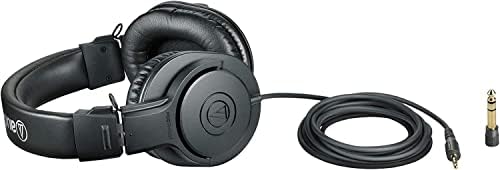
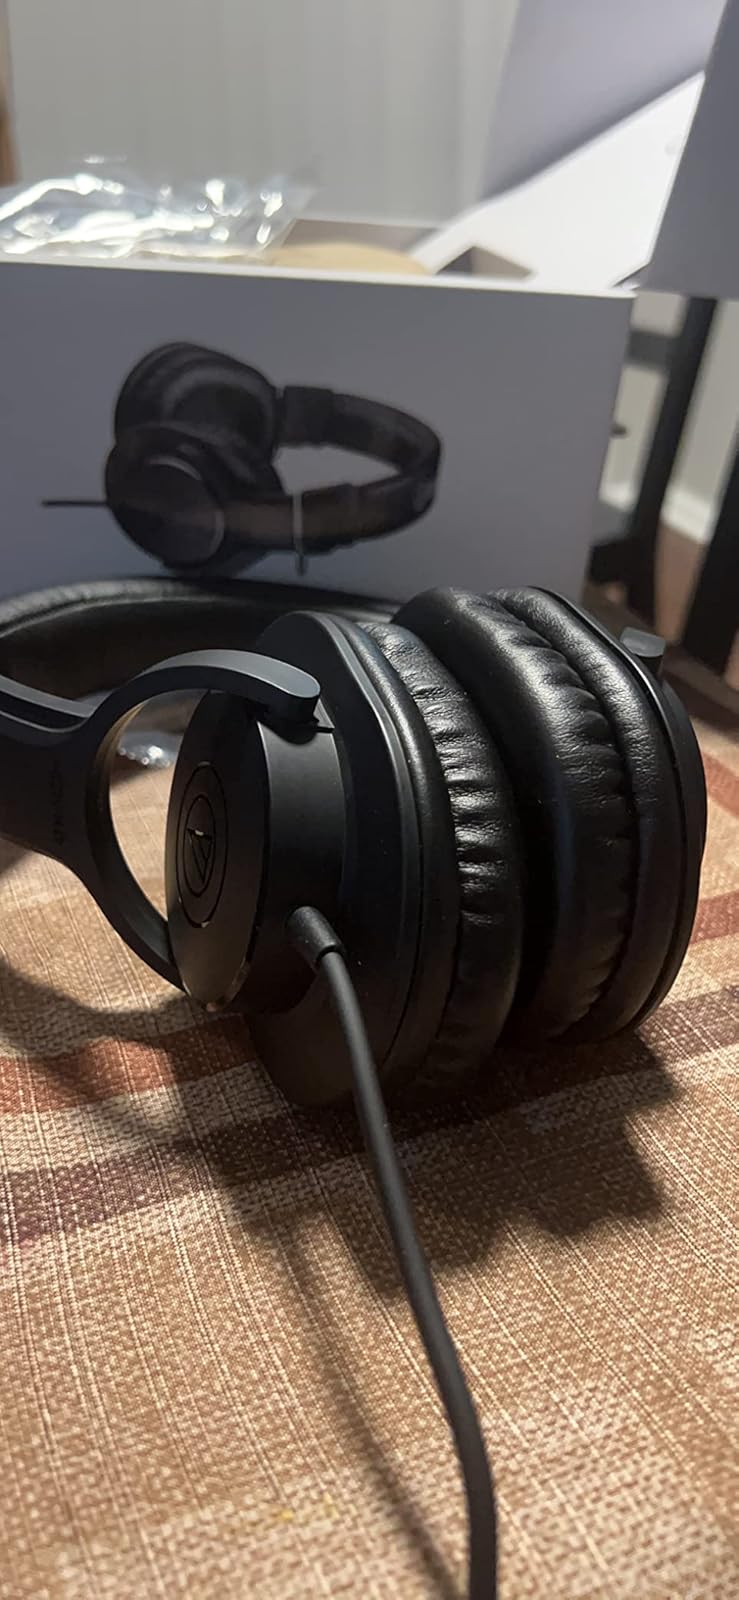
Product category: headphones
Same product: yes